Renaissance

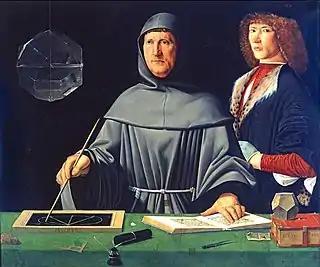
"Portrait of Luca Pacioli", father of accounting, painted by Jacopo de' Barbari, 1495 (Museo di Capodimonte)

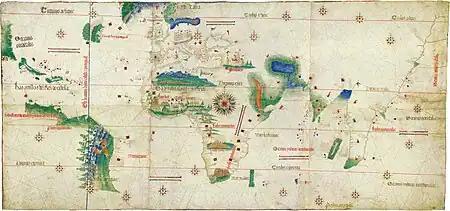
The Cantino planisphere (1502), the earliest world map detailing Portuguese maritime exploration

Applied innovation extended to commerce. At the end of the 15th century, Luca Pacioli published the first work on bookkeeping, making him the founder of accounting.